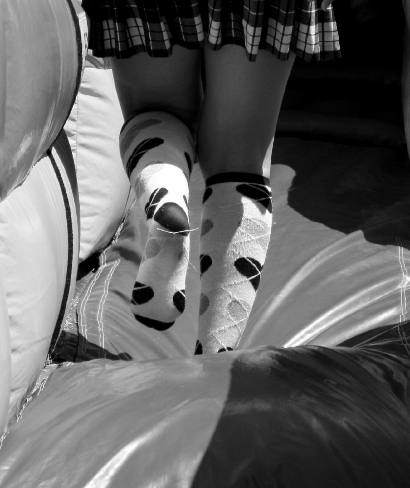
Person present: Yes